Epic Aircraft

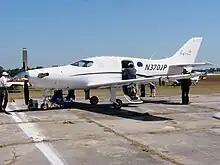
Epic LT experimental single turboprop aircraft

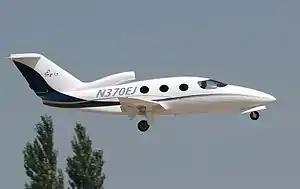
Epic Victory single jet aircraft

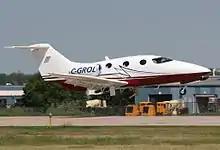
Epic Elite twin turbojet aircraft

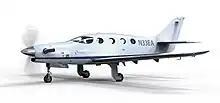
Epic E1000 single turboprop aircraft

The company was founded by Rick Schrameck, who was experienced in the computer hardware and aviation composites industries, in 2004 in Bend, Oregon due to public incentives, including state loans and grants of US$1.3M. In return for the grants and loans, Epic promised to create 4,000 jobs.